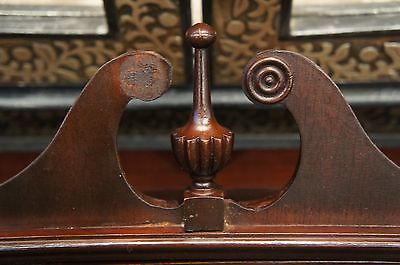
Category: cabinet